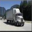
Label: truck